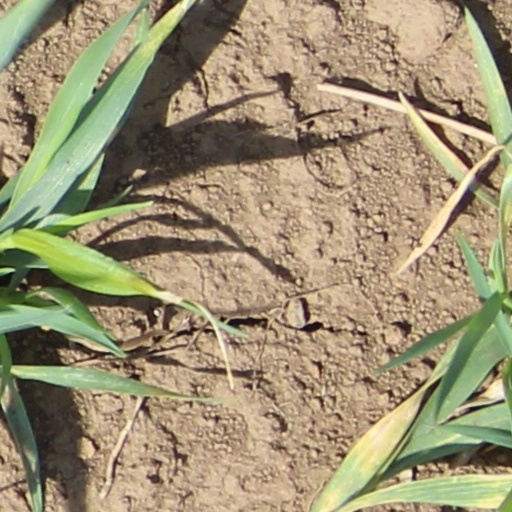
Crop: wheat